AirTran Airways

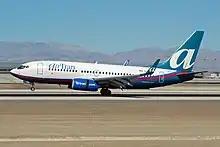
An AirTran 737-700 which the airline continued to receive until the acquisition by Southwest

On August 15, 2001, the company's stock began trading under the ticker symbol AAI on the New York Stock Exchange.